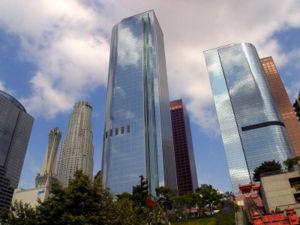
Lucky Luke est une série de bande dessinée belge de western humoristique créée par le dessinateur belge Morris dans l'Almanach 1947, un hors-série du journal Spirou publié en 1946. Morris est aidé, à partir de la neuvième histoire, par plusieurs scénaristes, dont le plus fameux est René Goscinny. Depuis la mort de Morris en 2001, le dessin est assuré par Achdé.
Le bâtiment Two California Plaza est un gratte-ciel situé dans le quartier de Bunker Hill, à Los Angeles, en Californie, aux États-Unis.
La contre-plongée, ou contreplongée, est un axe de prise de vue du bas vers le haut en photographie et au cinéma. La contre-plongée est totale lorsque l'axe optique est vertical par rapport au sujet